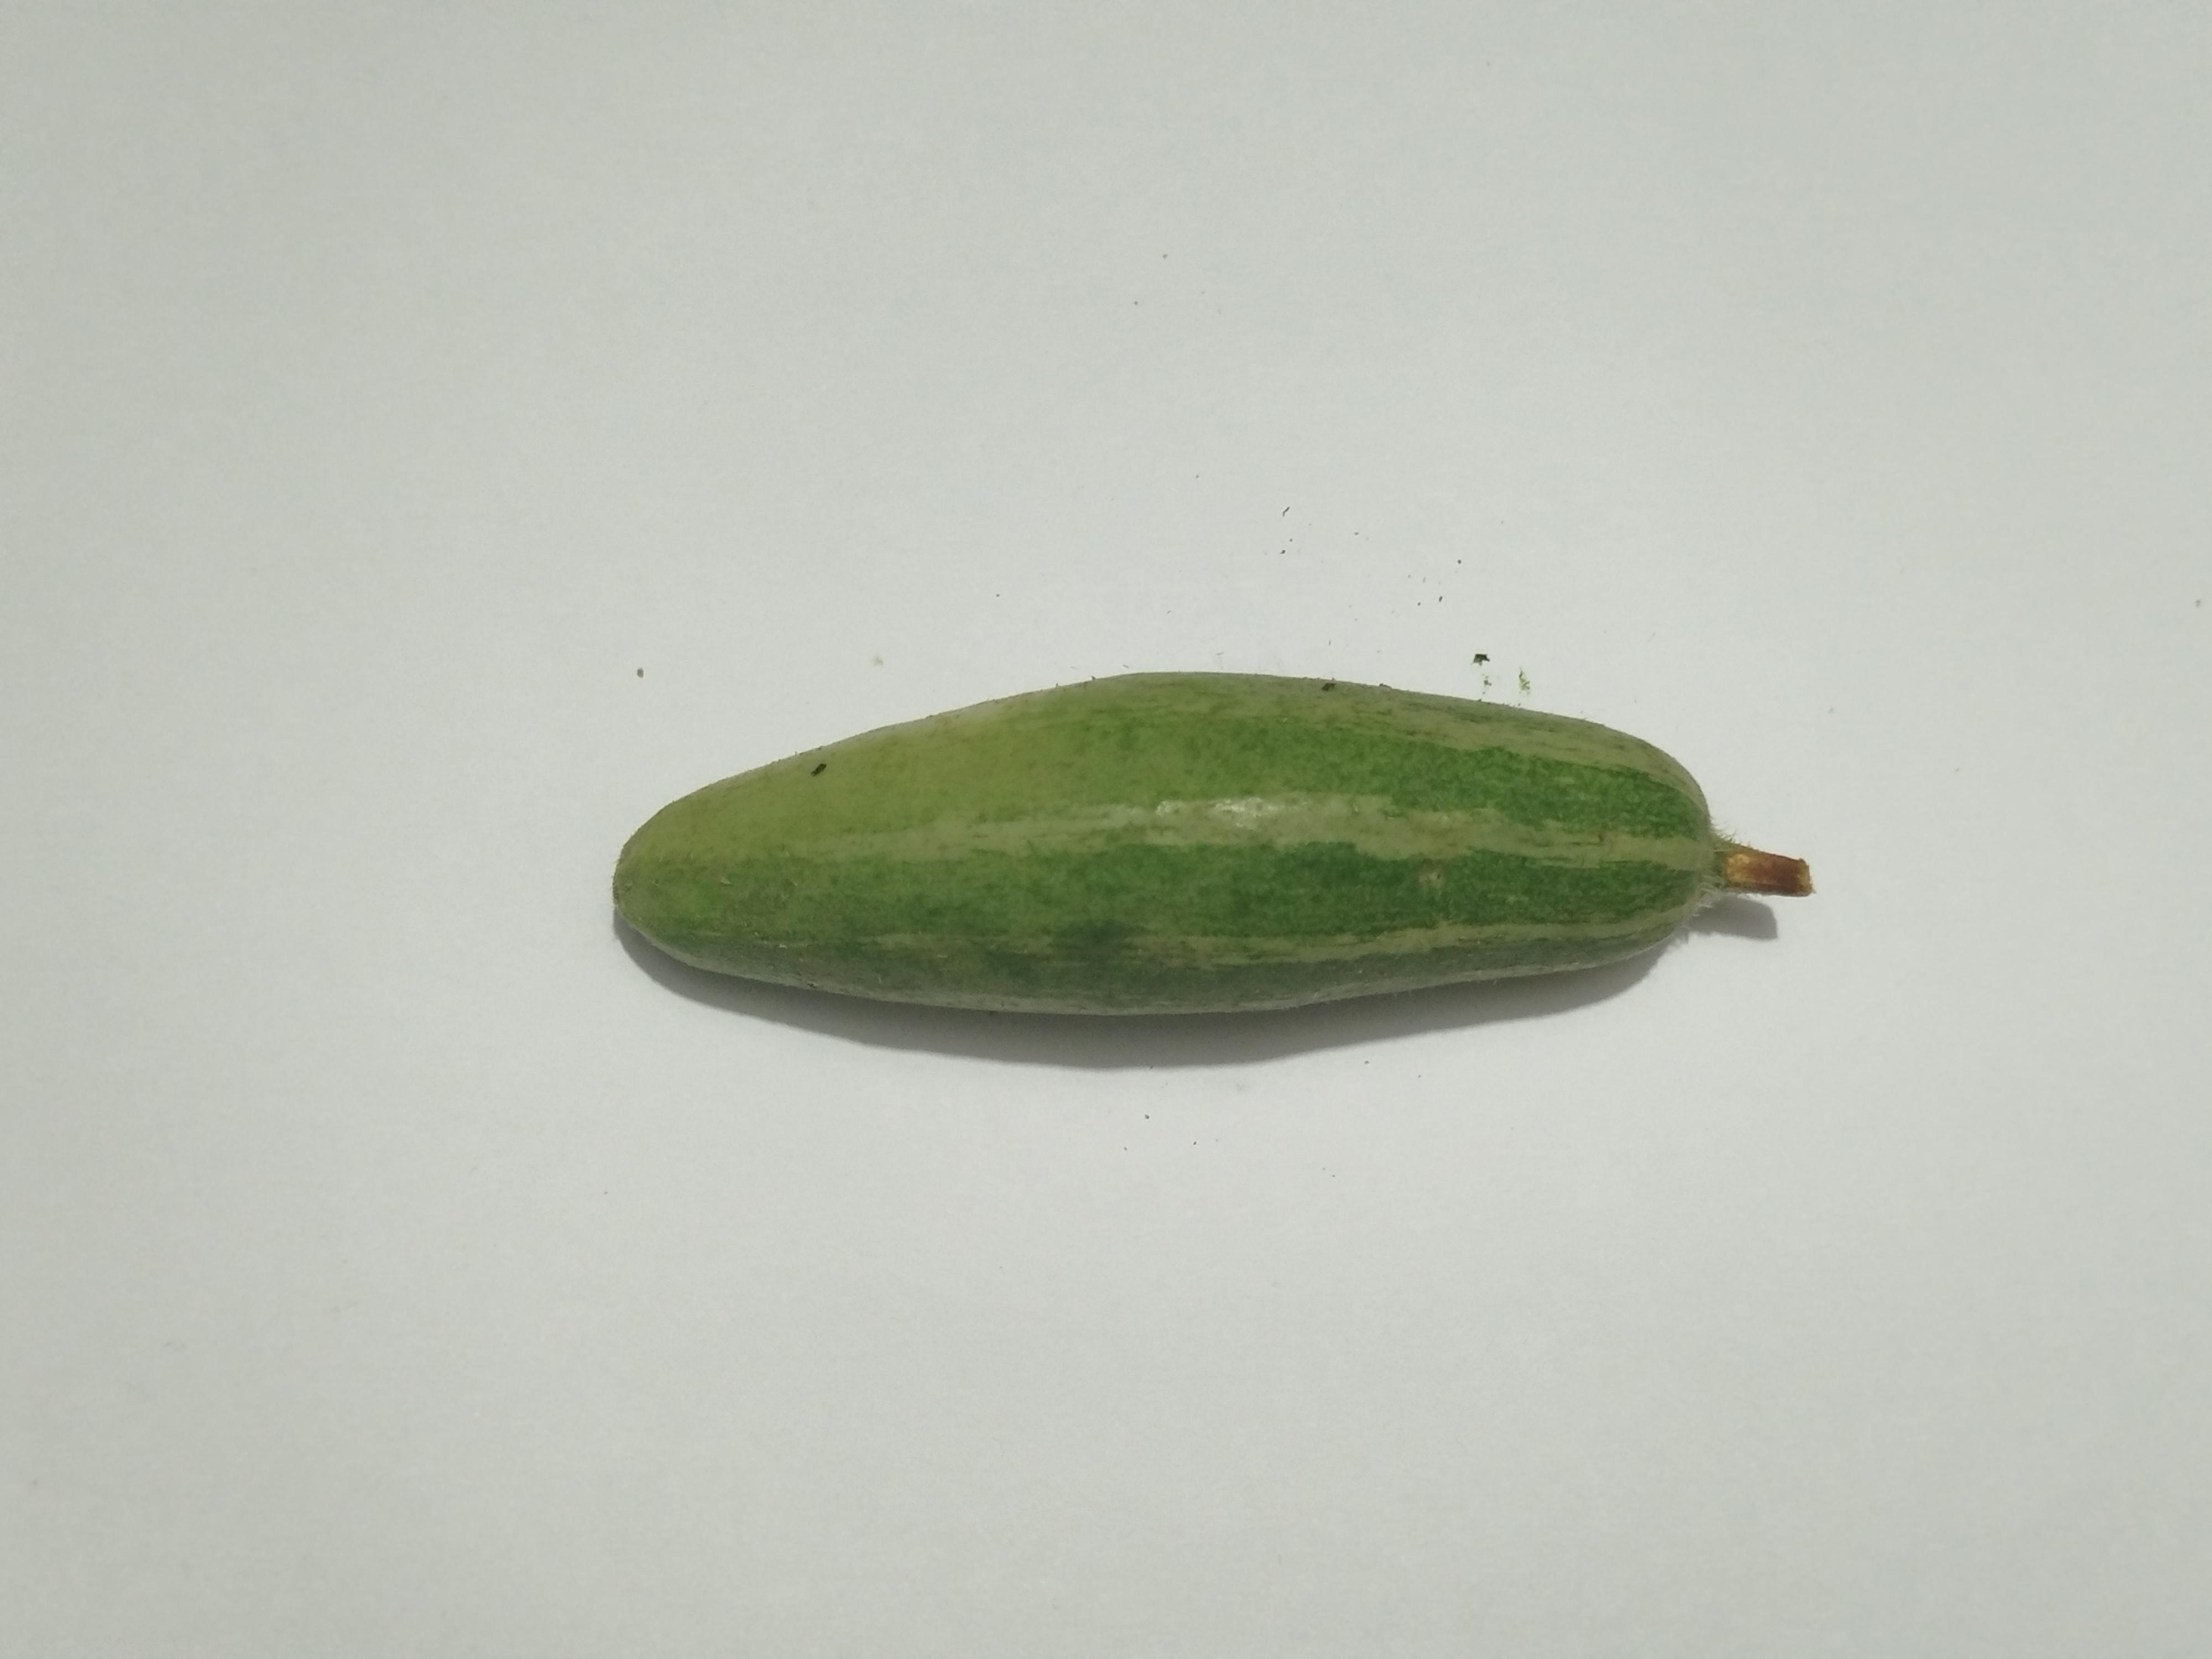
Label: Pointed gourd